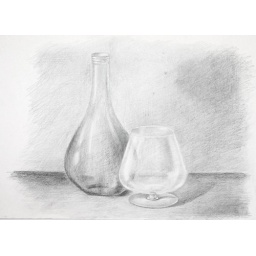
A study of transparency. Here we've got a clear glass in front of a dark glass bottle. Pencil on paper.